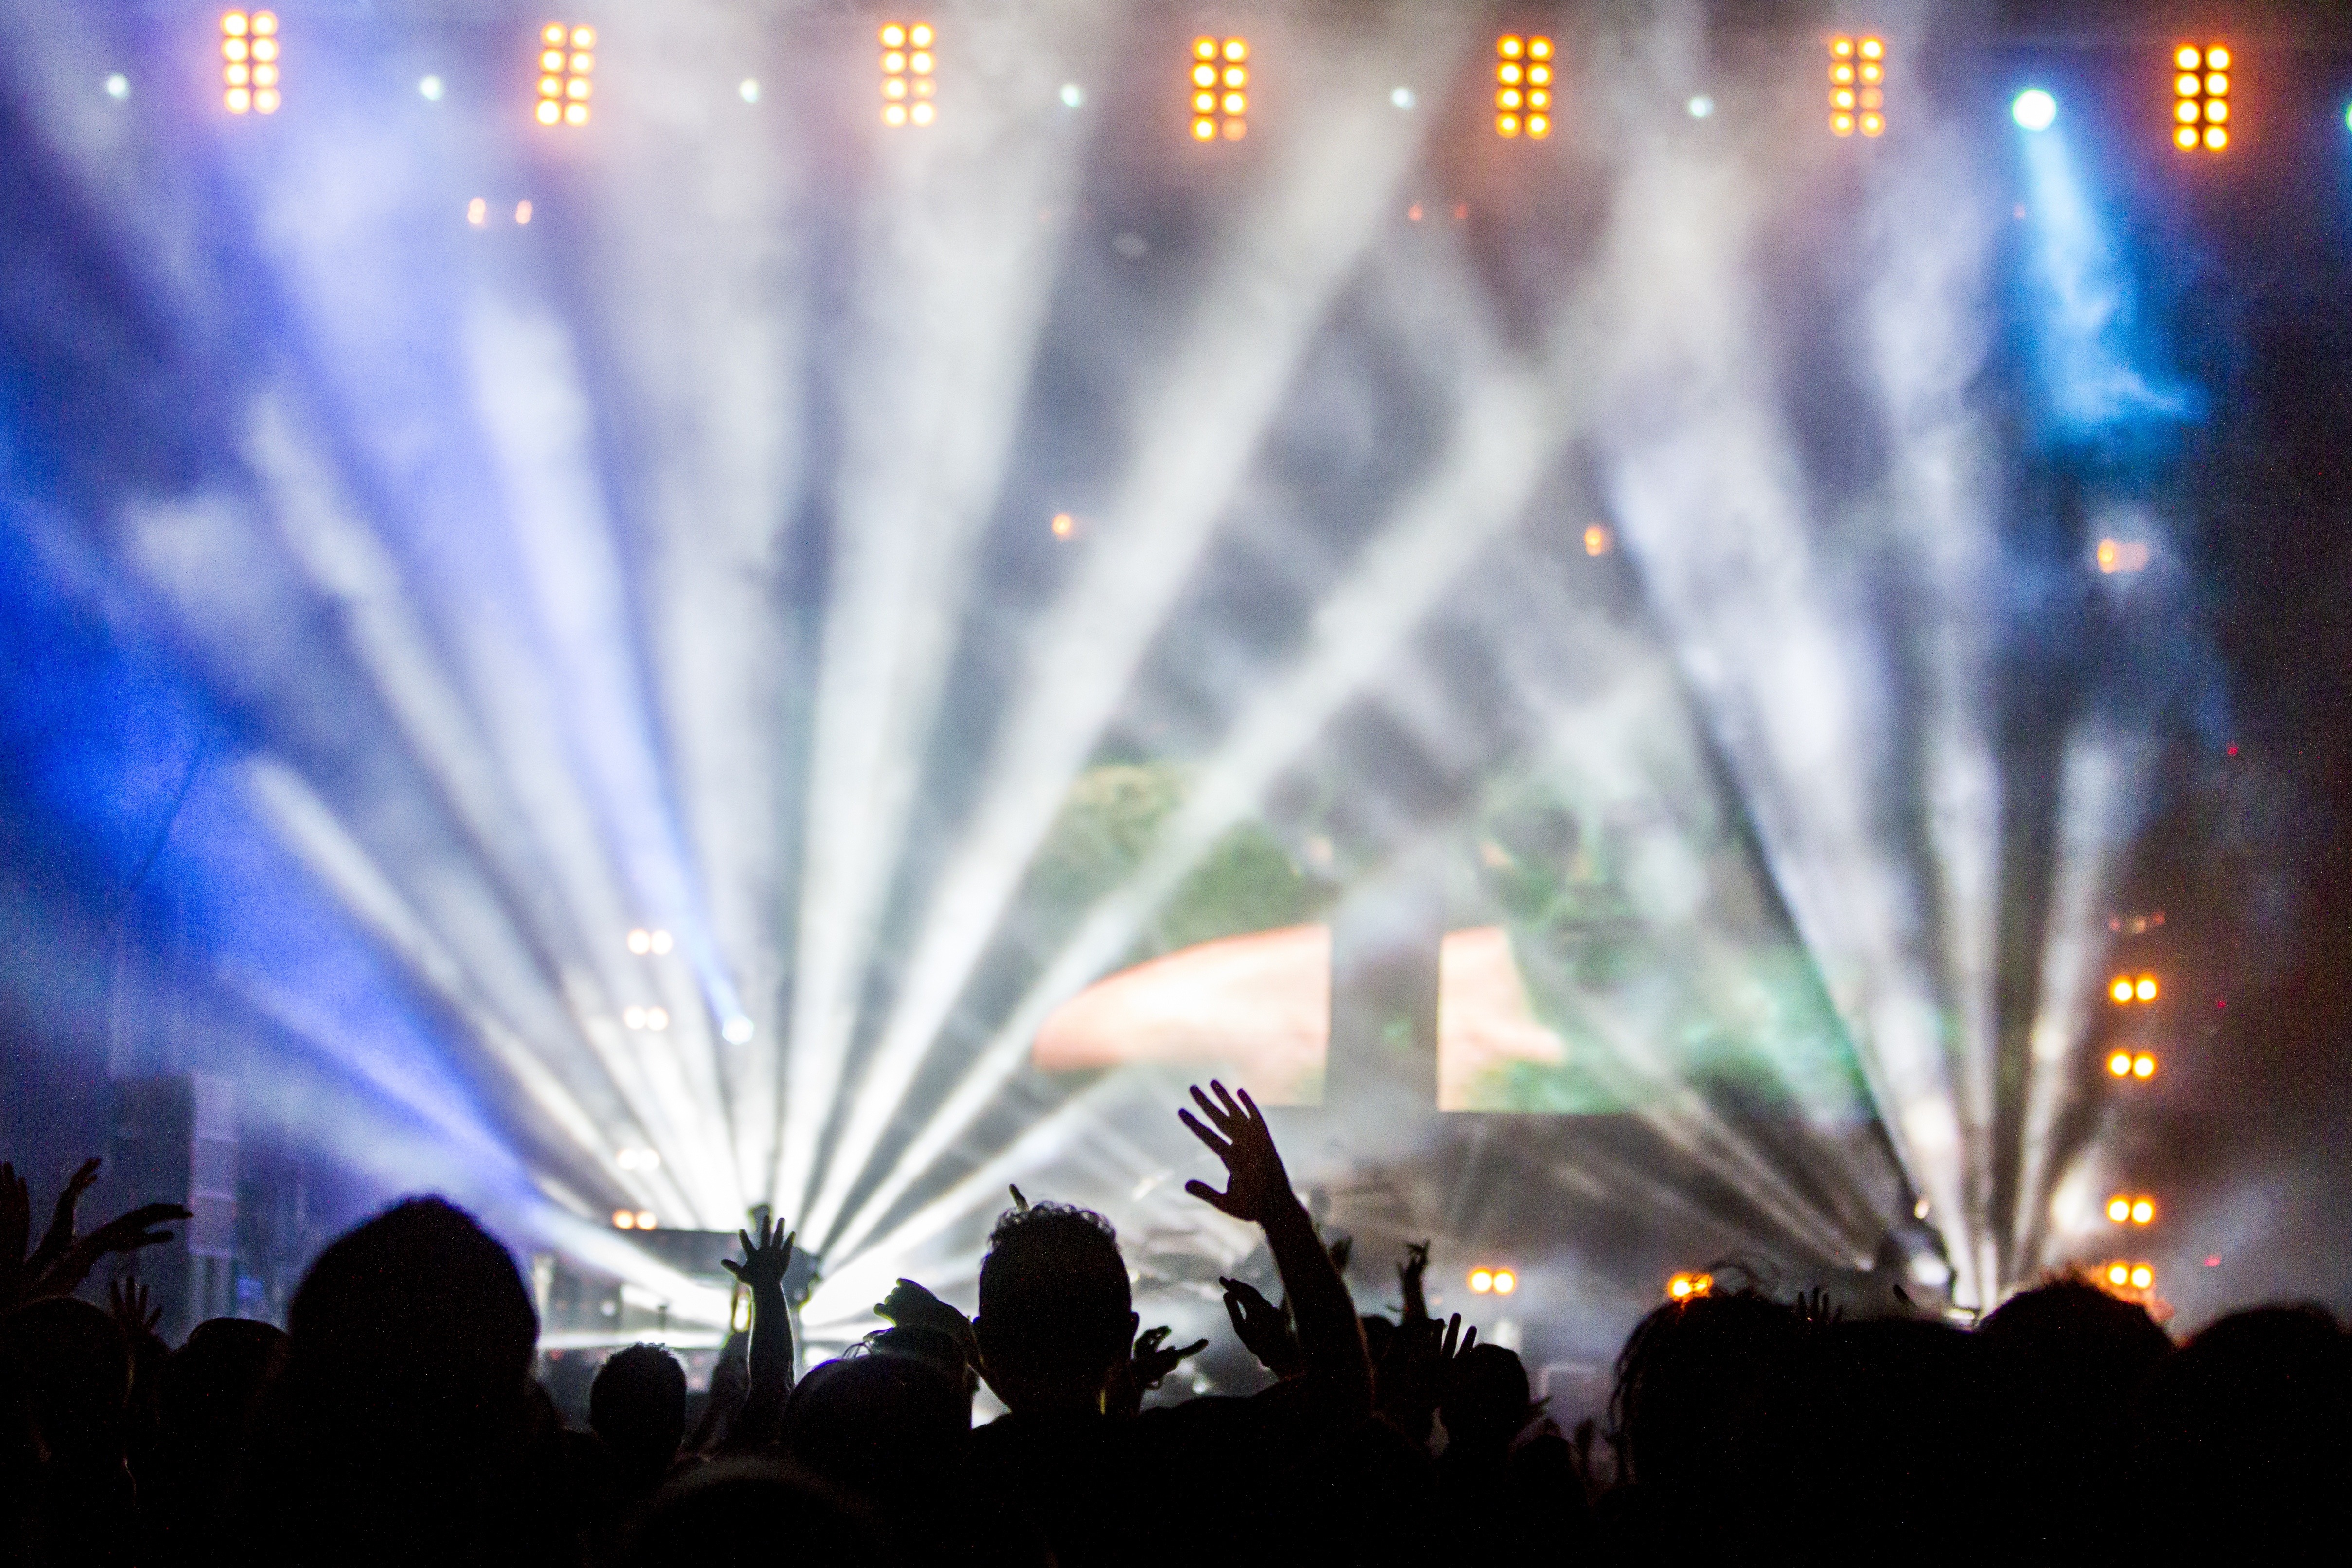
music, people, smoke, crowd, celebration, concert, audience, dance, rave, lightshow, energy, light show, lights, fireworks, stage, hands, performance, party, dancing, event, disco, screens, nightclub, rock concert, atmosphere of earth, rave party